Martinez, California

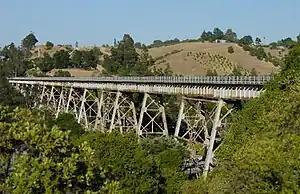
The Alhambra Trestle, commonly known as the Muir Trestle, carries the Stockton Subdivision of BNSF.

Martinez is one of the only two places in the Bay Area, the other being Golden Gate Bridge, where the Bay Area Ridge Trail and the San Francisco Bay Trail converge. The Bay Trail is a planned recreational corridor that, when complete, will encircle San Francisco and San Pablo bays with a continuous network of bicycling and hiking trails. It will connect the shoreline of all nine Bay Area counties, link 47 cities, and cross the major toll bridges in the region, including the Benicia–Martinez Bridge. To date, approximately of the alignment—over half the Bay Trail's ultimate length—have been completed. The Bay Area Ridge Trail ultimately will be a 500+ mile trail encircling the San Francisco Bay along the ridge tops, open to hikers, equestrians, mountain bicyclists, and outdoor enthusiasts of all types. So far, over of trail have been dedicated for use. East Bay Regional Park District's Iron Horse Regional Trail will join the Bay Trail along the waterfront, and the Contra Costa Canal Trail threads through the city from Pleasant Hill to the south.